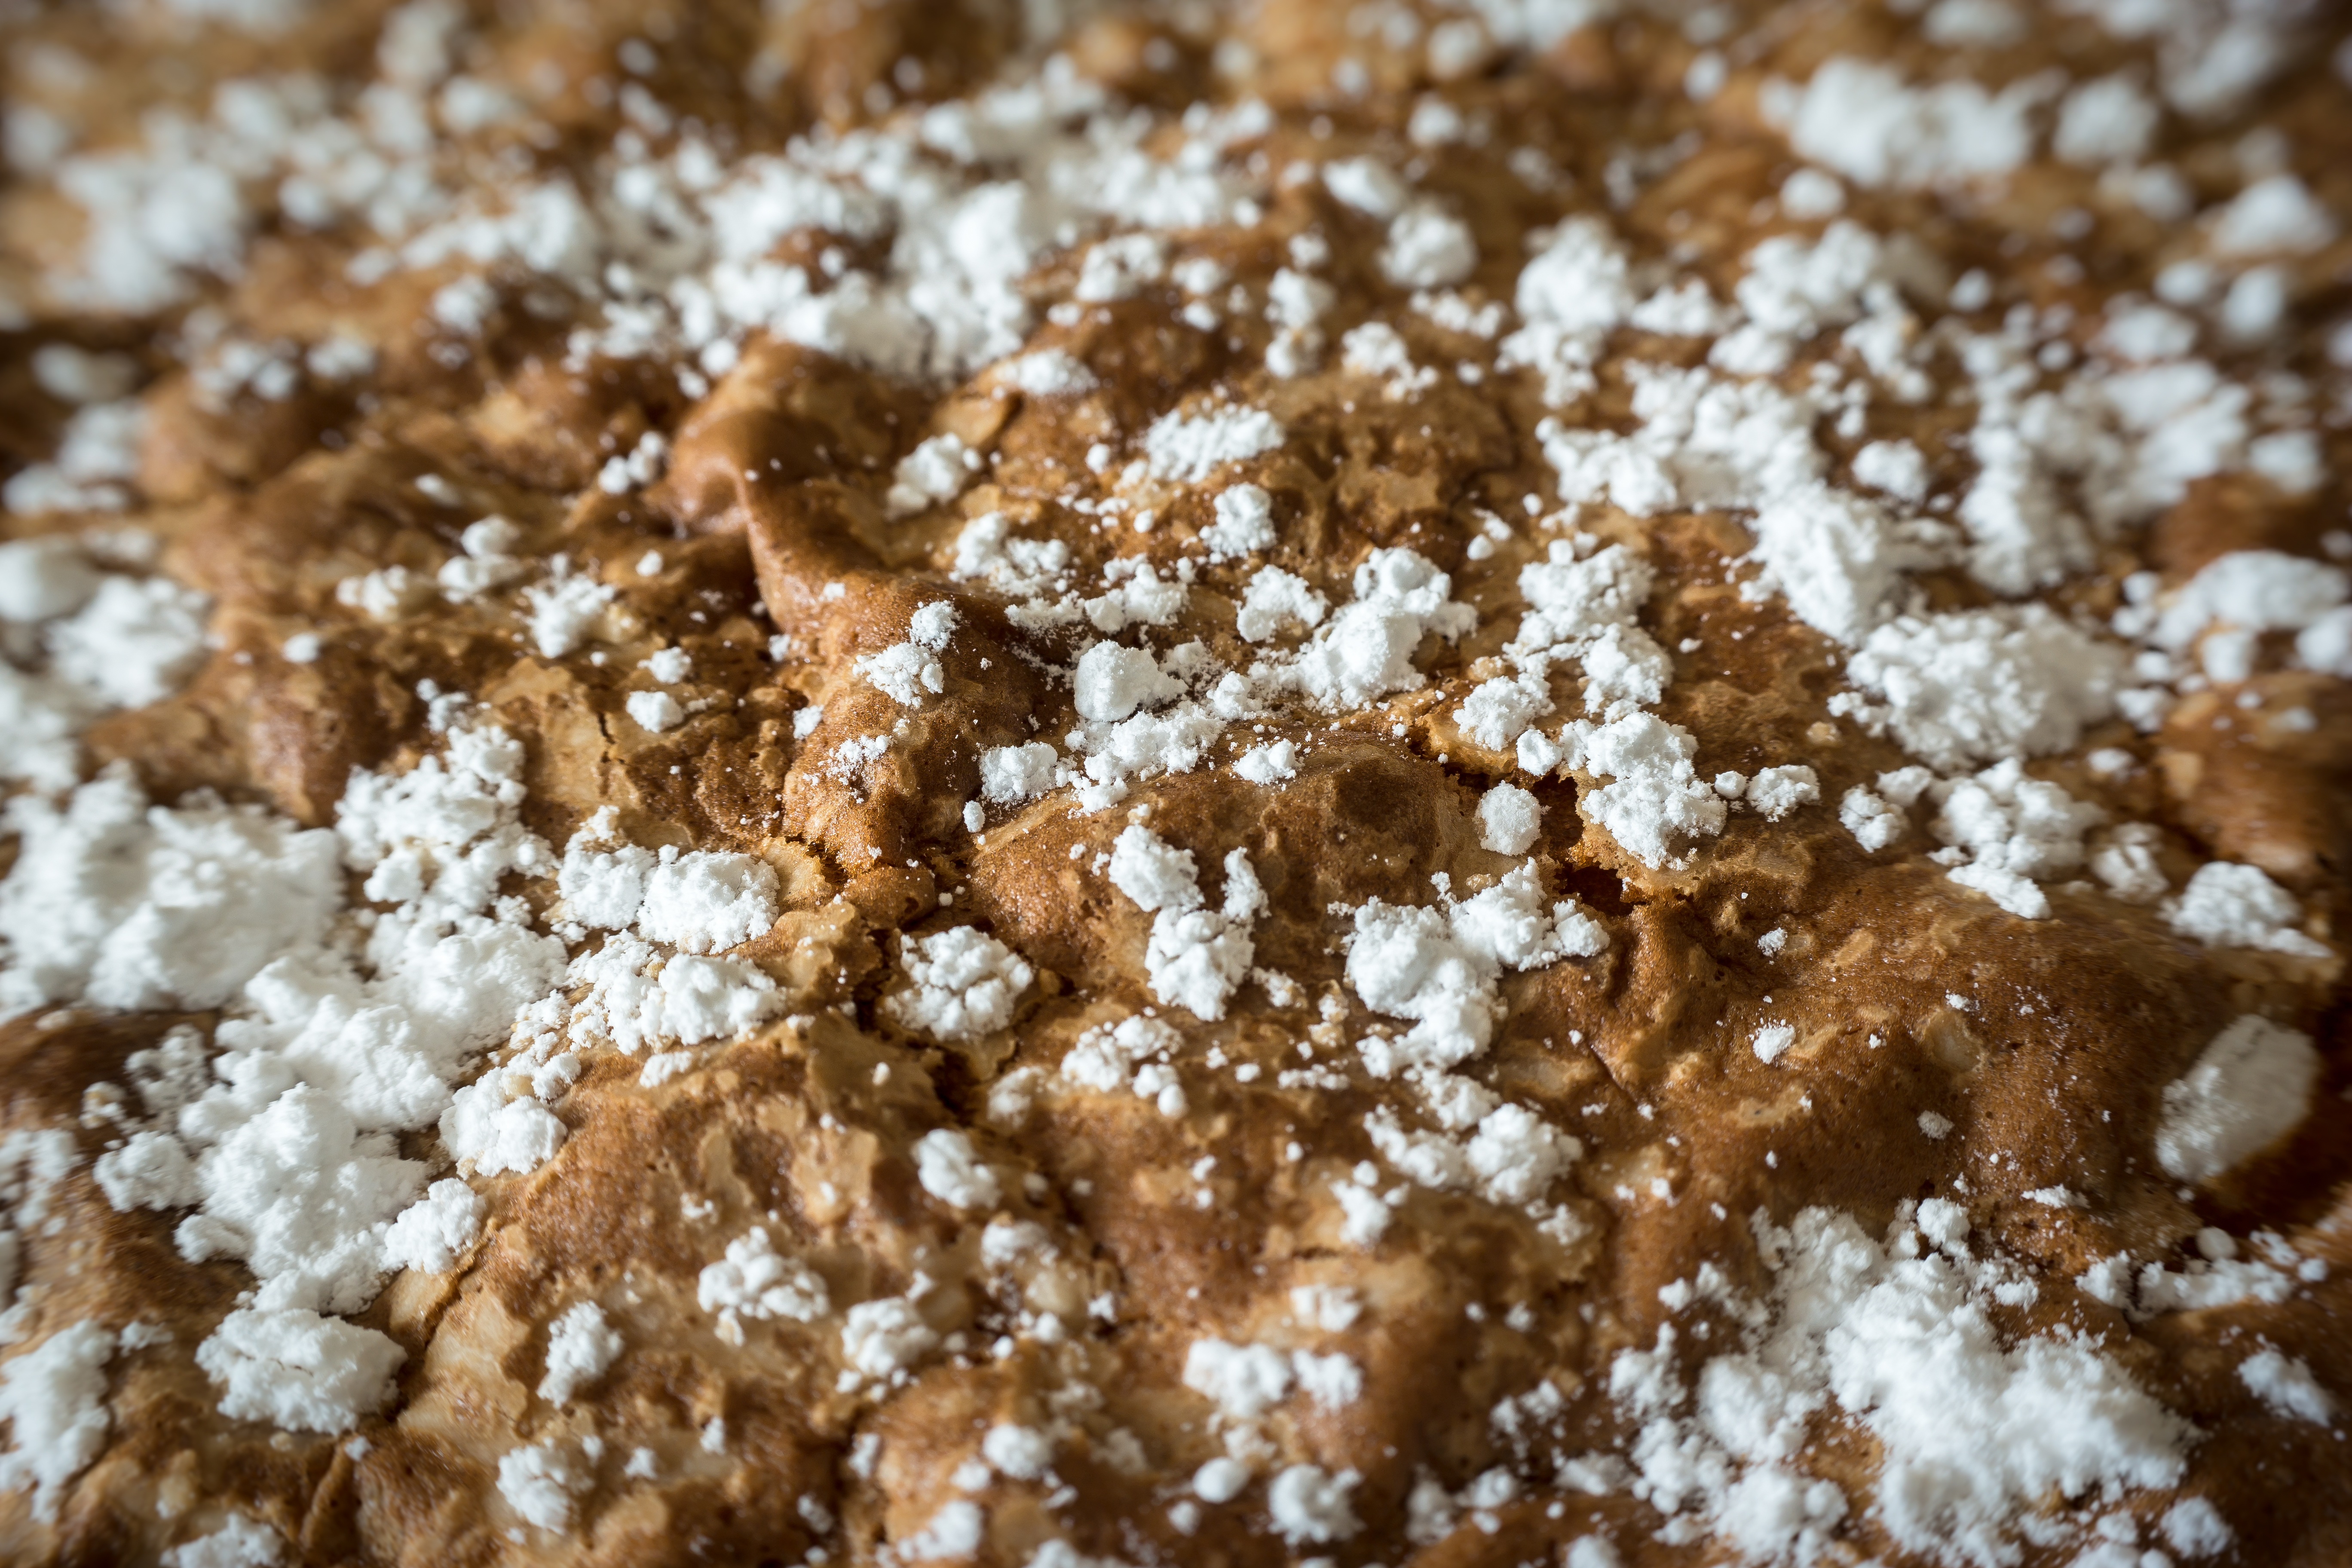
snow, sweet, frost, food, produce, breakfast, dessert, cake, material, baked, bake, pastries, powdered sugar, icing sugar, sugar, flavor